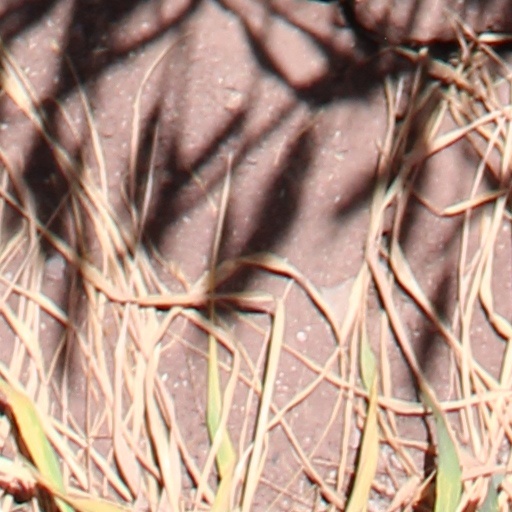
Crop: wheat